Henry Cabot Lodge Bohler

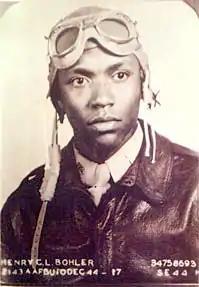
Bohler at 17

Henry Cabot Lodge Bohler (June 8, 1925 – August 10, 2007) was an American military serviceman and electrician. He was trained with the Tuskegee Airmen during World War II.